Spanish cruiser Vizcaya

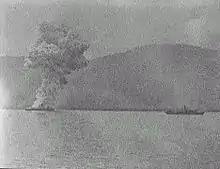
"Vizcaya" explodes during the Battle of Santiago de Cuba.

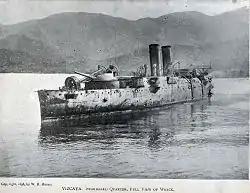
The wreck of "Vizcaya" after the Battle of Santiago de Cuba.

On 26 January 1898 the Ministry of the Navy ordered Cervera to transfer his flag from "Vizcaya" to "Infanta María Teresa" and directed "Vizcaya" to make a goodwill visit to New York City in return for a goodwill visit the United States Navy armored cruiser , often referred to as a "battleship," had begun at Havana in the Captaincy General of Cuba the previous day. On 31 January, "Vizcaya" got underway hastily from Cartagena bound for New York without first having her bottom cleaned and without loading enough coal for the voyage. During her voyage, "Maine" blew up and sank in Havana Harbor on 15 February 1898; Spanish authorities concluded that "Maine" had suffered an accidental internal explosion, but the Americans claimed that a Spanish mine or torpedo had sunk the ship. "Vizcaya" arrived at New York on 19 February 1898 and anchored at Staten Island. With relations between Spain and the United States deteriorating rapidly, she found herself in a hostile environment and her crew kept arms ready to defend themselves in case of any American reprisals. On 25 February she departed New York for Havana, where she rendezvoused with "Almirante Oquendo". The two cruisers then steamed back across the Atlantic Ocean to rejoin Cervera's squadron, now designated the 1st Squadron, which was concentrating at São Vicente in Portugal's Cape Verde Islands. They arrived at São Vicente on 19 April 1898. After her arrival, the 1st Squadron noted that "Vizcaya" badly needed drydocking because of a badly fouled bottom and that her guns had defective breech mechanisms and had been supplied with defective ammunition. Moreover, the squadron had a shortage of stokers.